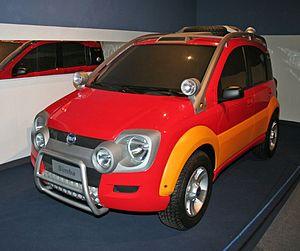
Liste des prototypes et concept-cars réalisés par le constructeur italien Fiat Automobiles et présentés dans les Salons en Europe ou en Amérique du Sud :